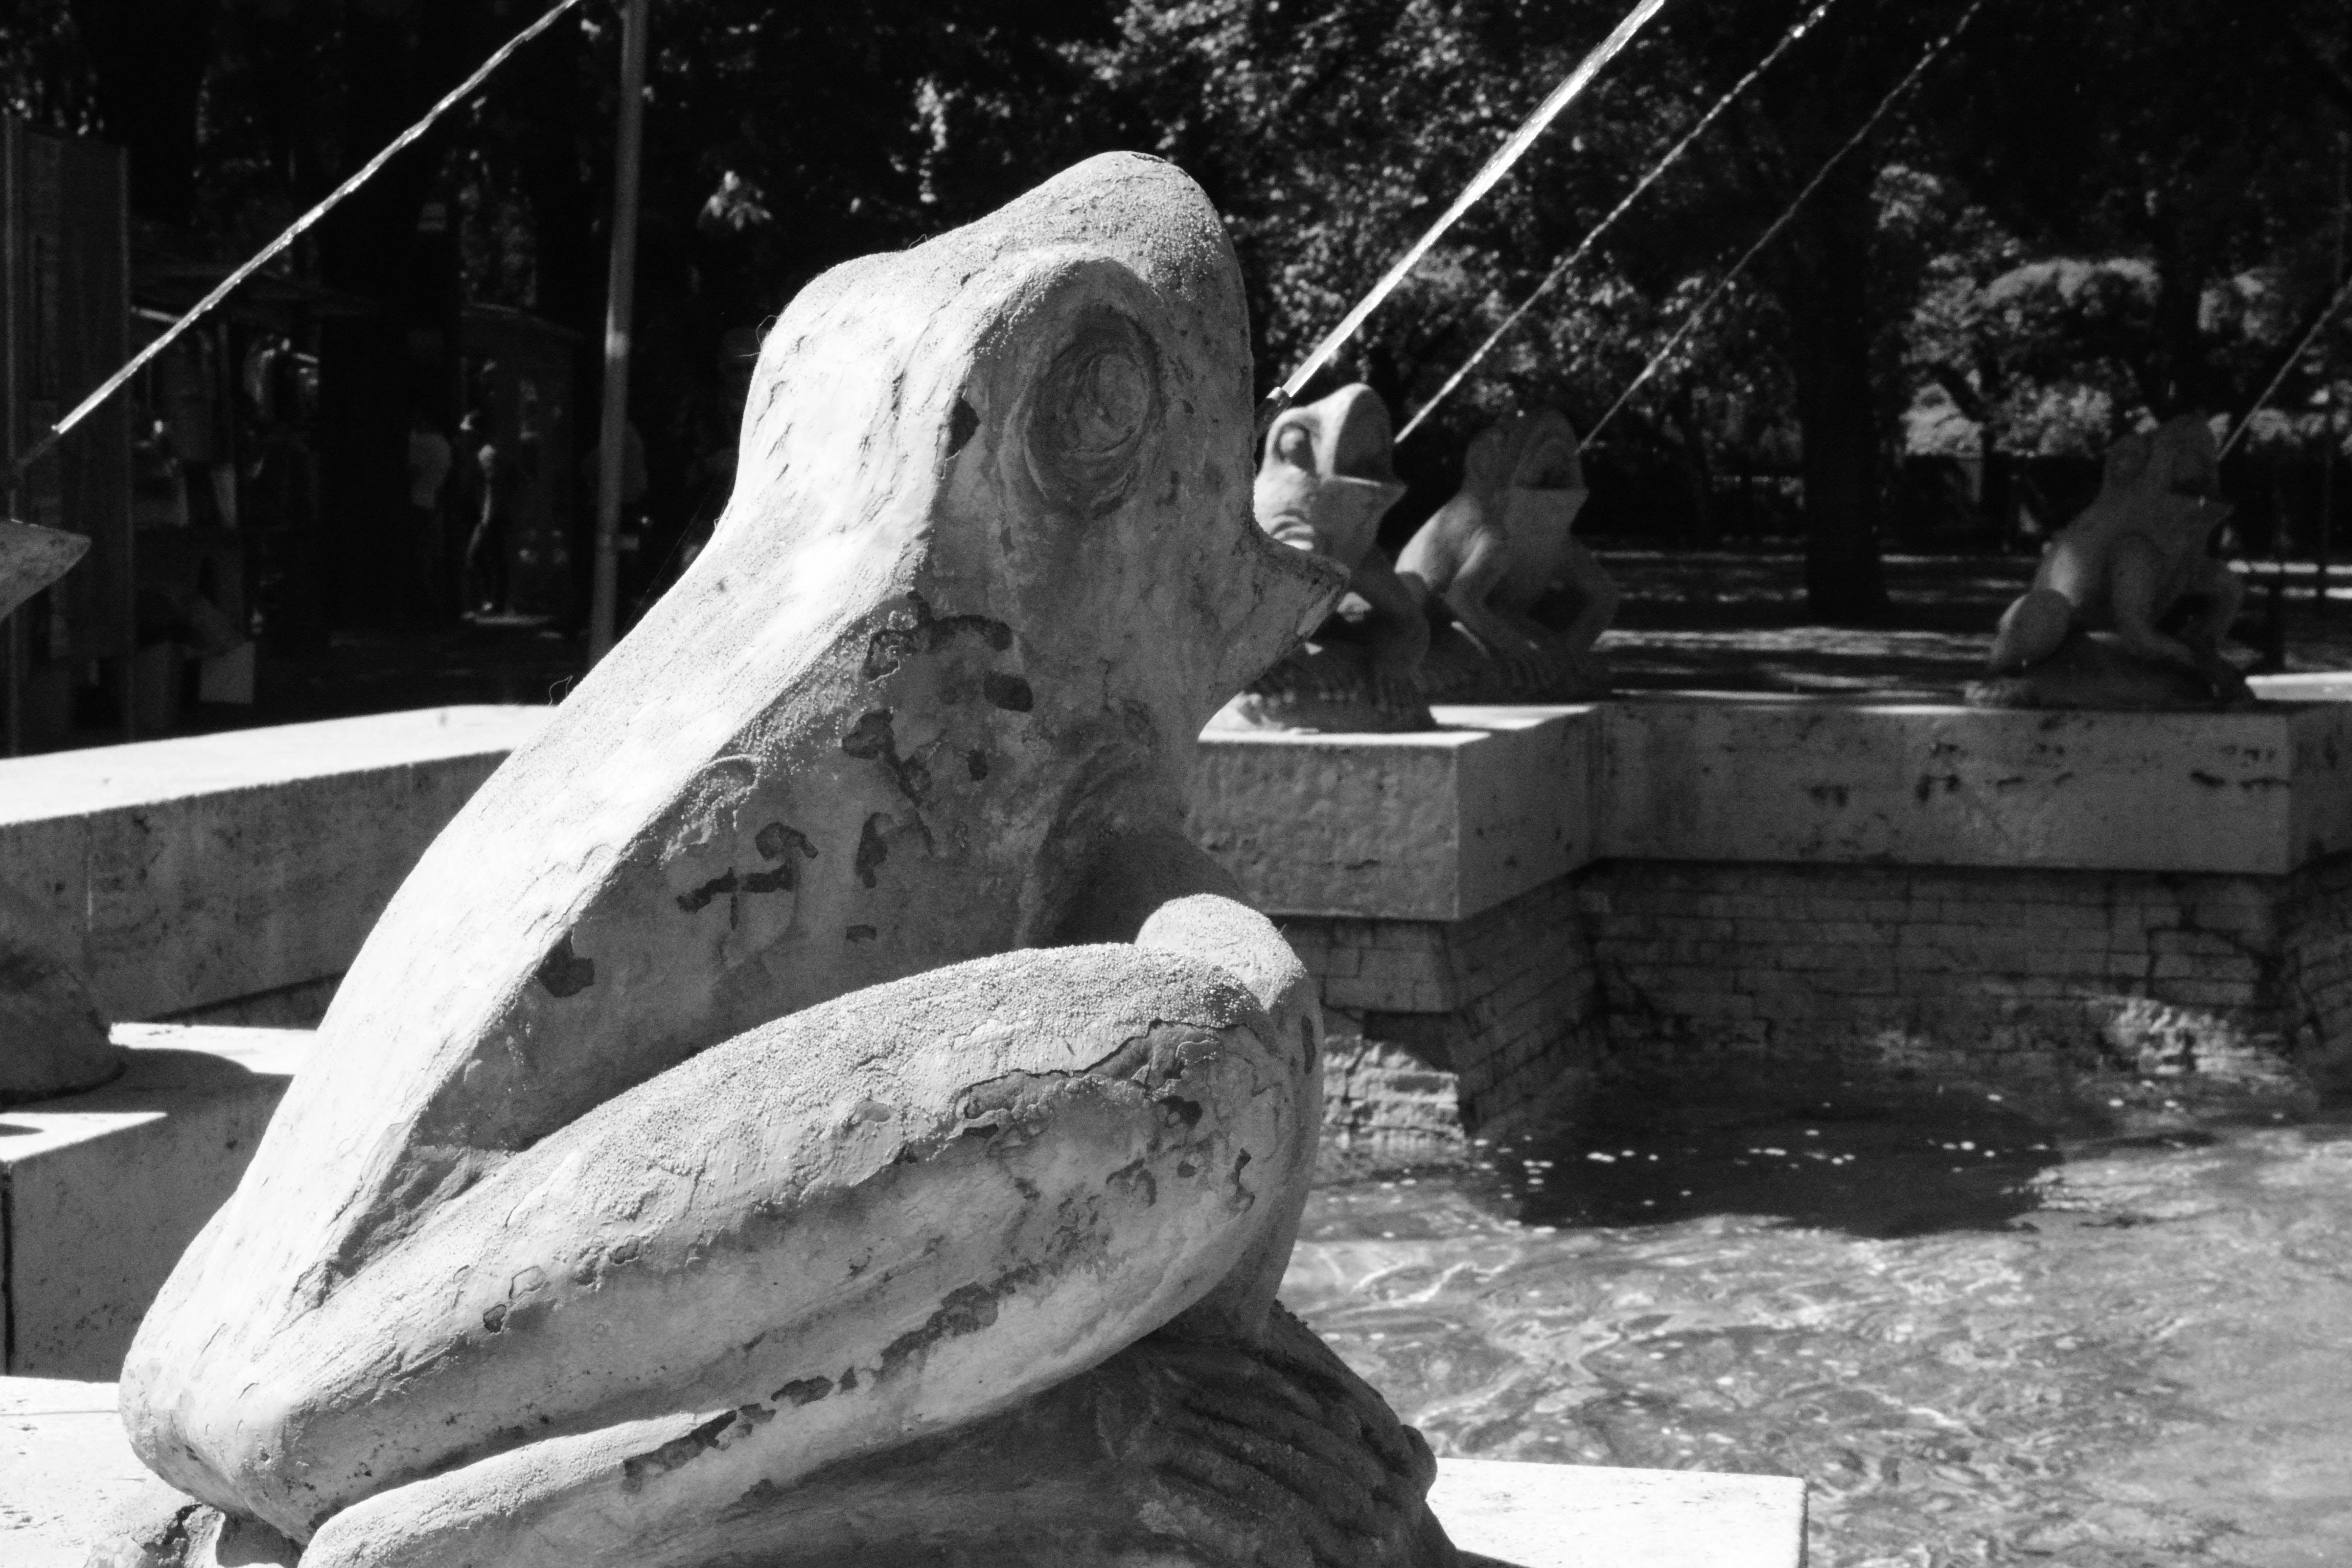
black and white, monument, statue, black, monochrome, sculpture, art, carving, monochrome photography, ancient history